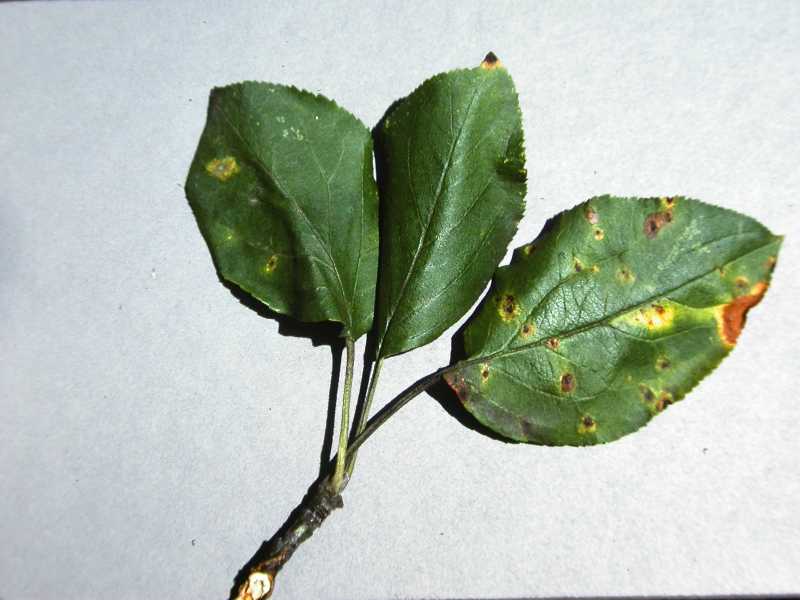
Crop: apple
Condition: scab